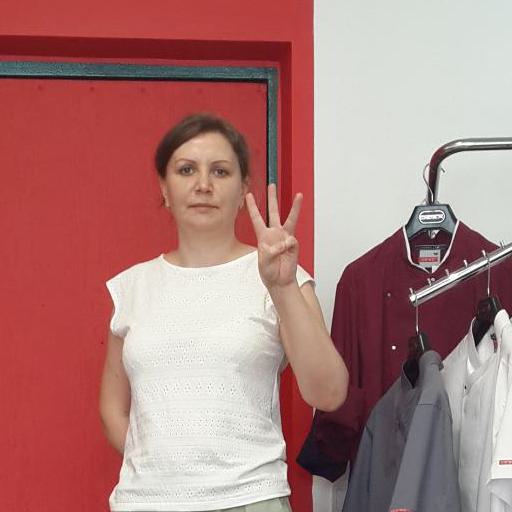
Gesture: three